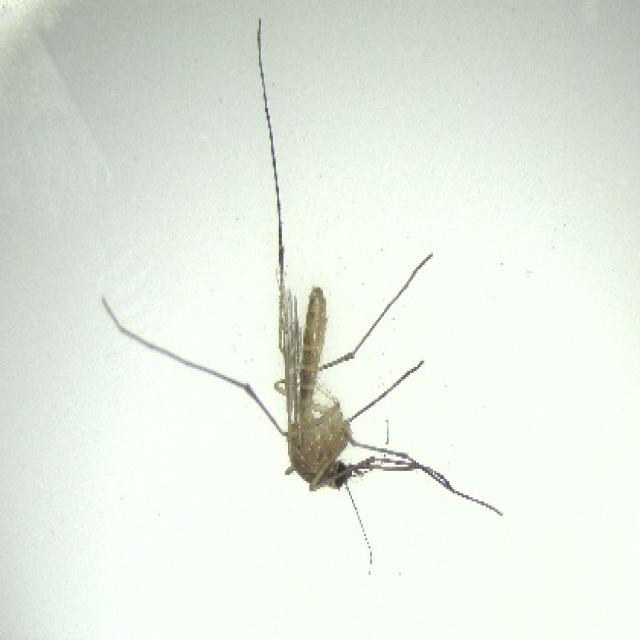
Species: culex_pipiens